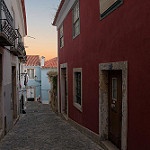
Scene: Outdoor